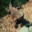
Label: lizard